New Brunswick Theological Seminary

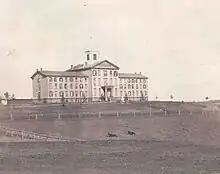
Hertzog Hall (1856) was built when both the seminary and Rutgers College became too large to be accommodated in Old Queens.

In the 1850s, the student bodies of Rutgers College and the Seminary began to expand, overcrowding the space provided at the Queens Campus. The seminary professors realized that students renting rooms at boarding houses in the city were paying more for their housing than students at other seminaries—over double the costs of housing at New York City's Union Theological Seminary or at nearby Princeton Theological Seminary. The professors surmised that it would be cheaper to build a seminary building that provided both student housing and instruction space.